Press Herald Building

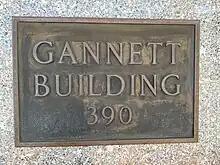
Plaque on the former Press Herald Building

Built in 1923, replacing the Portland Business College building, the seven-story structure held the offices of the "Portland Press Herald" from 1923 until May 2010. An addition was added to the north side of the building in 1948 after the former Davis Block at 390 Congress Street was demolished. In the 1940s, News of the Day bulletin boards outside the building's Federal Street entrance showed the day's headlines to street traffic.